Kyrgyz-Turkish Manas University

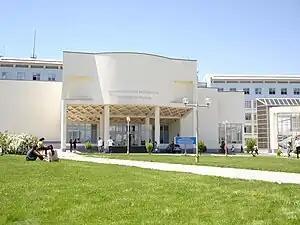
Manas University

Kyrgyz-Turkish Manas University (KTMU) is a public university in Bishkek, founded according to an agreement between the governments of the Republic of Turkey and the Kyrgyz Republic, which was signed in Izmir on September 30, 1995. The university began operation in the 1997-1998 academic year.